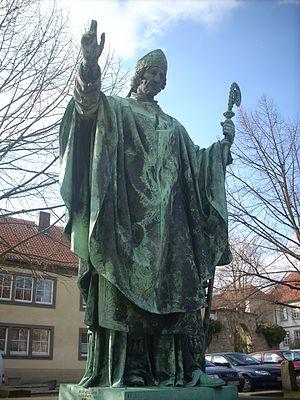
Bernward, d'abord précepteur du futur Otton III, empereur du Saint-Empire, est placé par celui-ci à la tête de l'évêché d'Hildesheim en 993. Actif et cultivé, il fonde l'abbaye Saint-Michel et sera canonisé par le pape Célestin III en 1194.